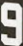
Number: 9